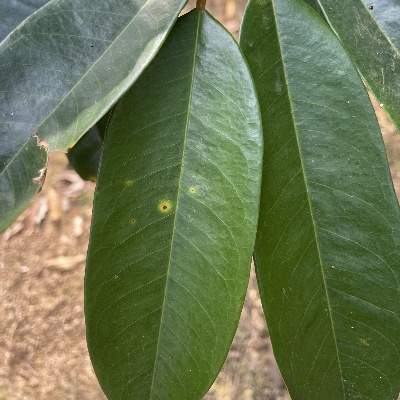
Label: Leaf_Phomopsis